Avis Crocombe

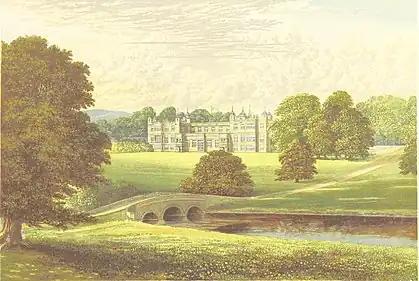
"Audley End" from Morris's "Country Seats" (1880)

Avis Crocombe (c. 1839–1927) was an English domestic servant who was the head cook during the 1880s at Audley End House, a 17th-century country house near Saffron Walden in England. She found fame nearly a century after her death due to being portrayed in a series of YouTube videos made by English Heritage, who now manage the site. These include a small selection from her own manuscript cookery book. Crocombe and other individuals from the 1880s are the focus of a long-running live interpretation project at Audley End, which started in 2008 and ended in 2025.